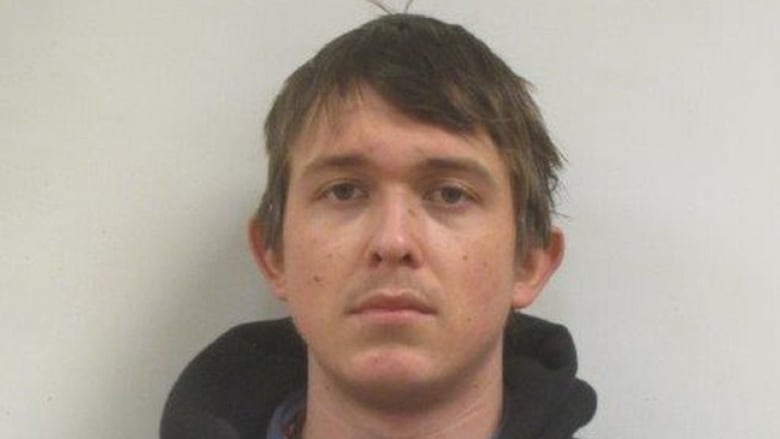
Gender: men